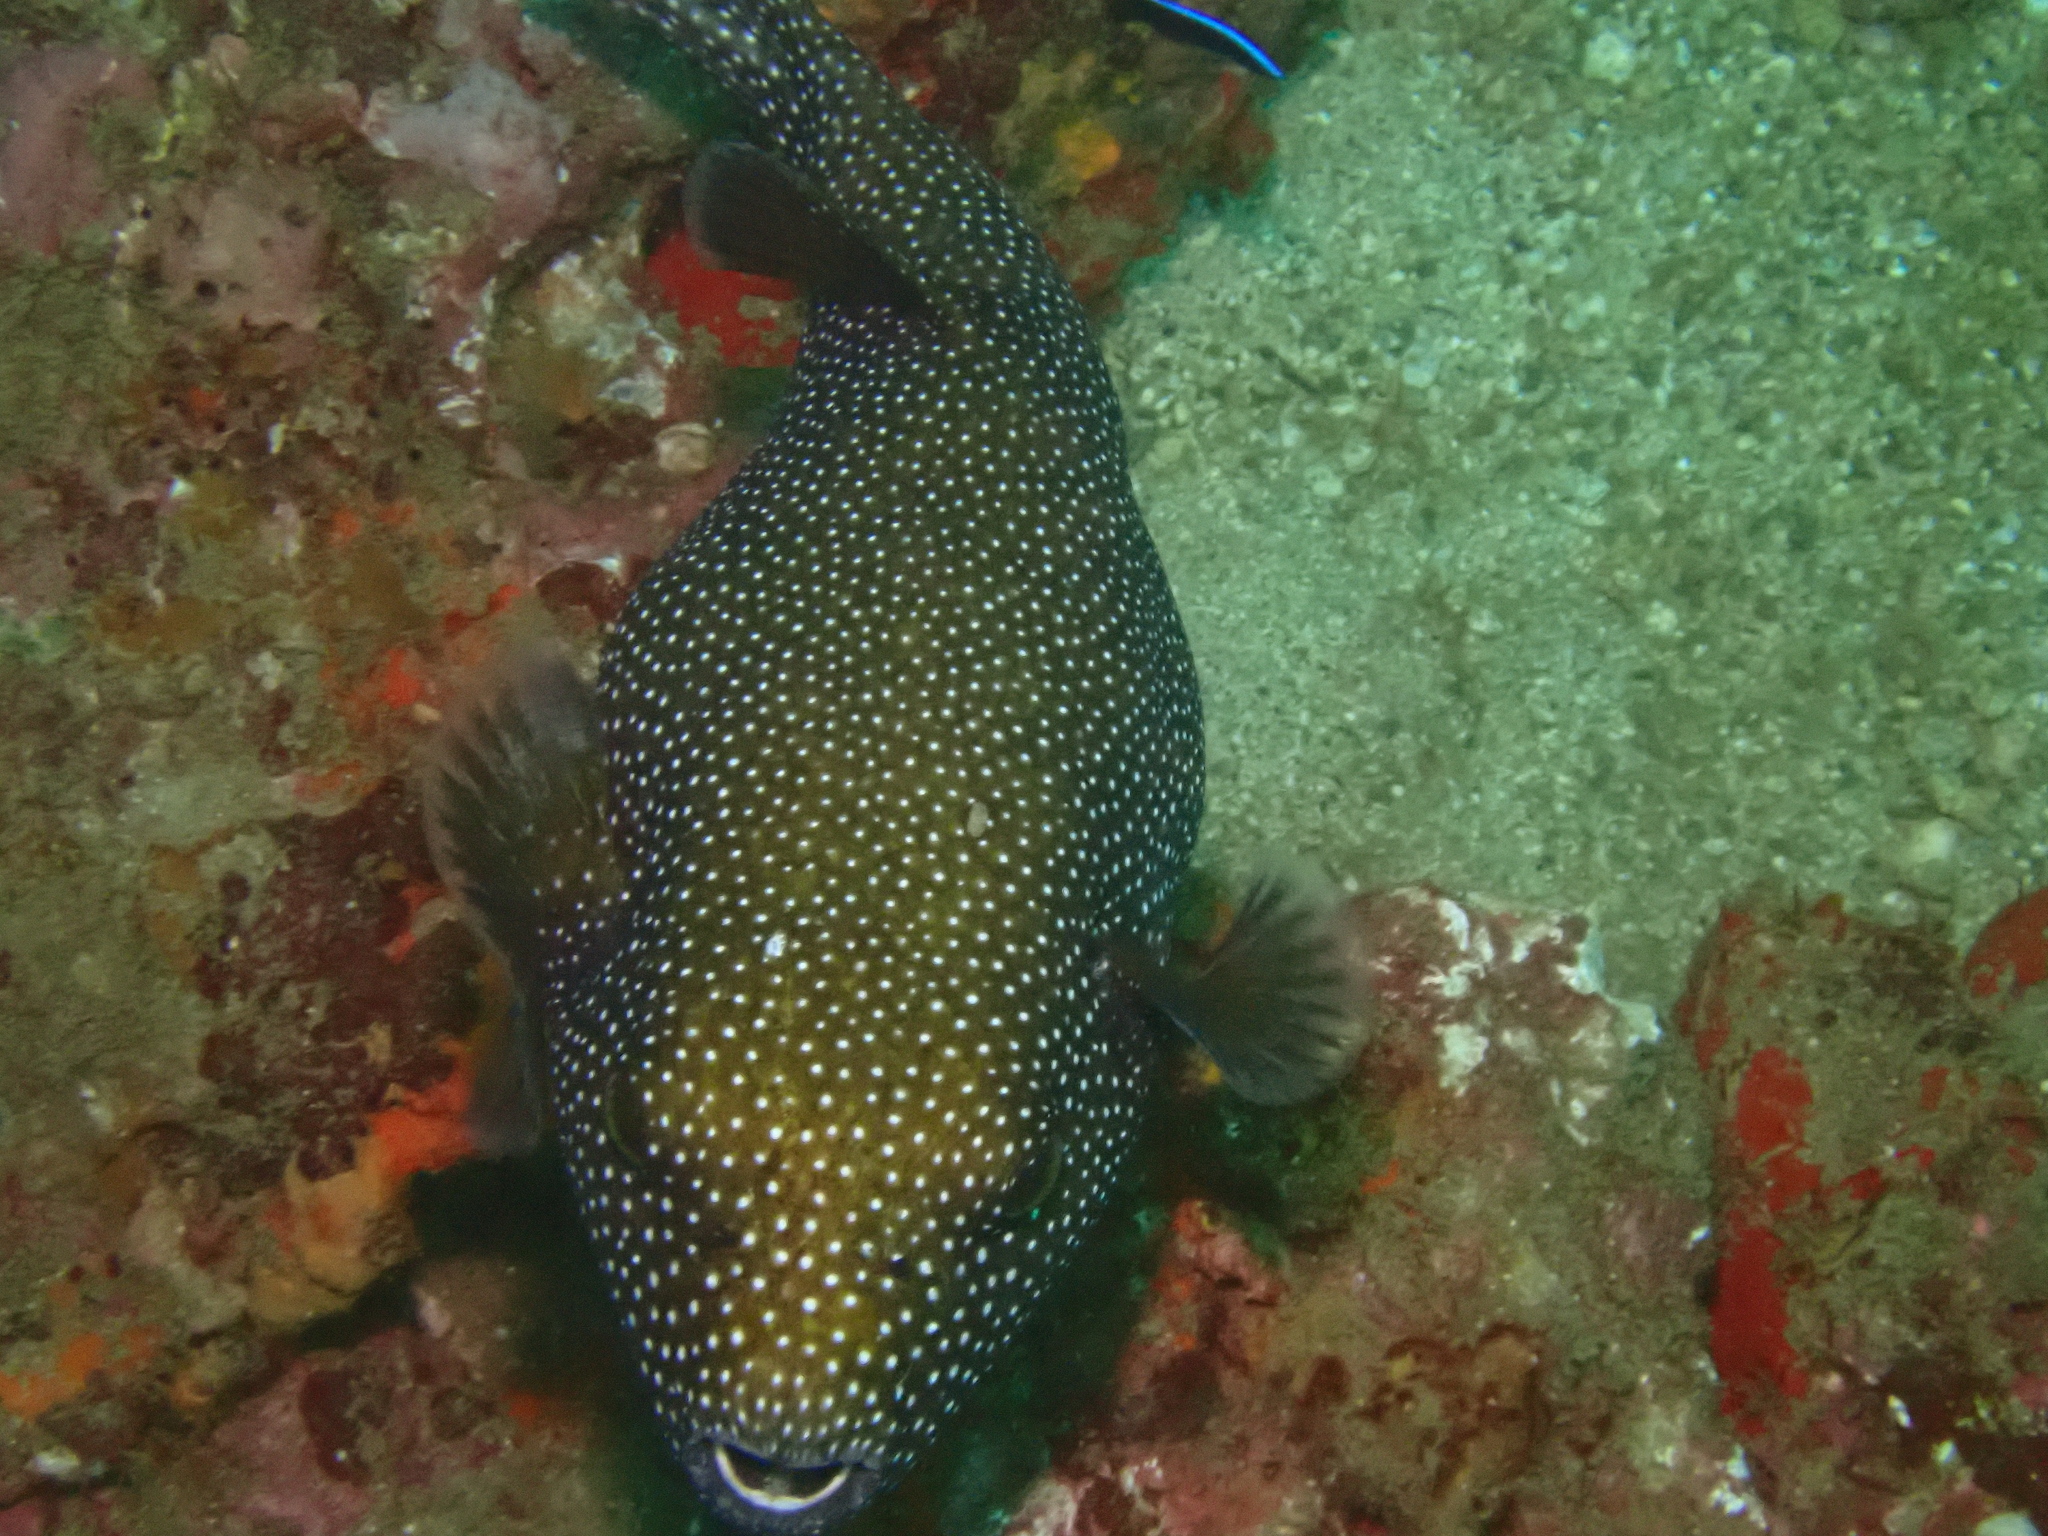
Arothron meleagris (Guineafowl Puffer)